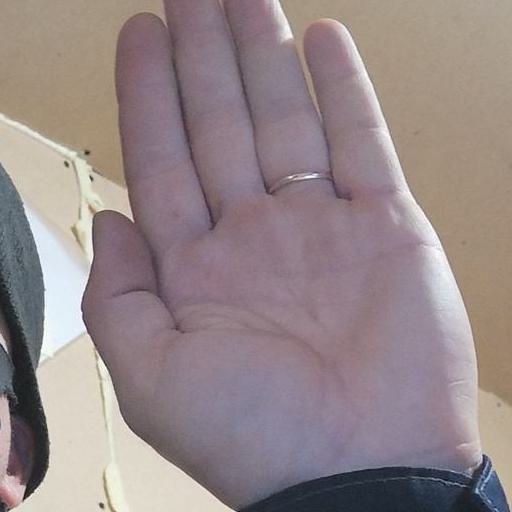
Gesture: stop